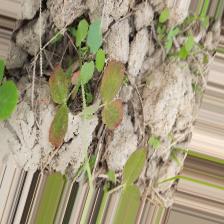
Label: Lentil Rust